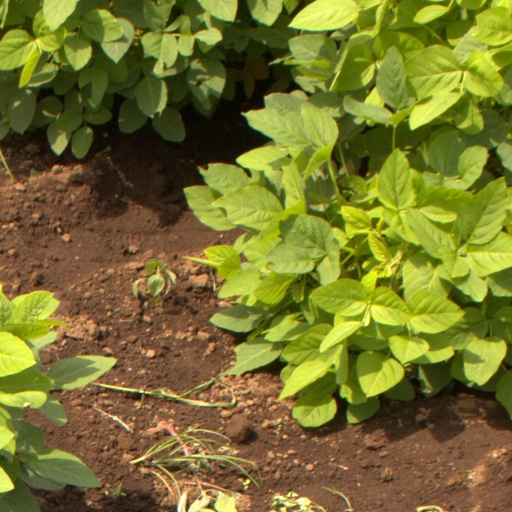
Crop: soybean